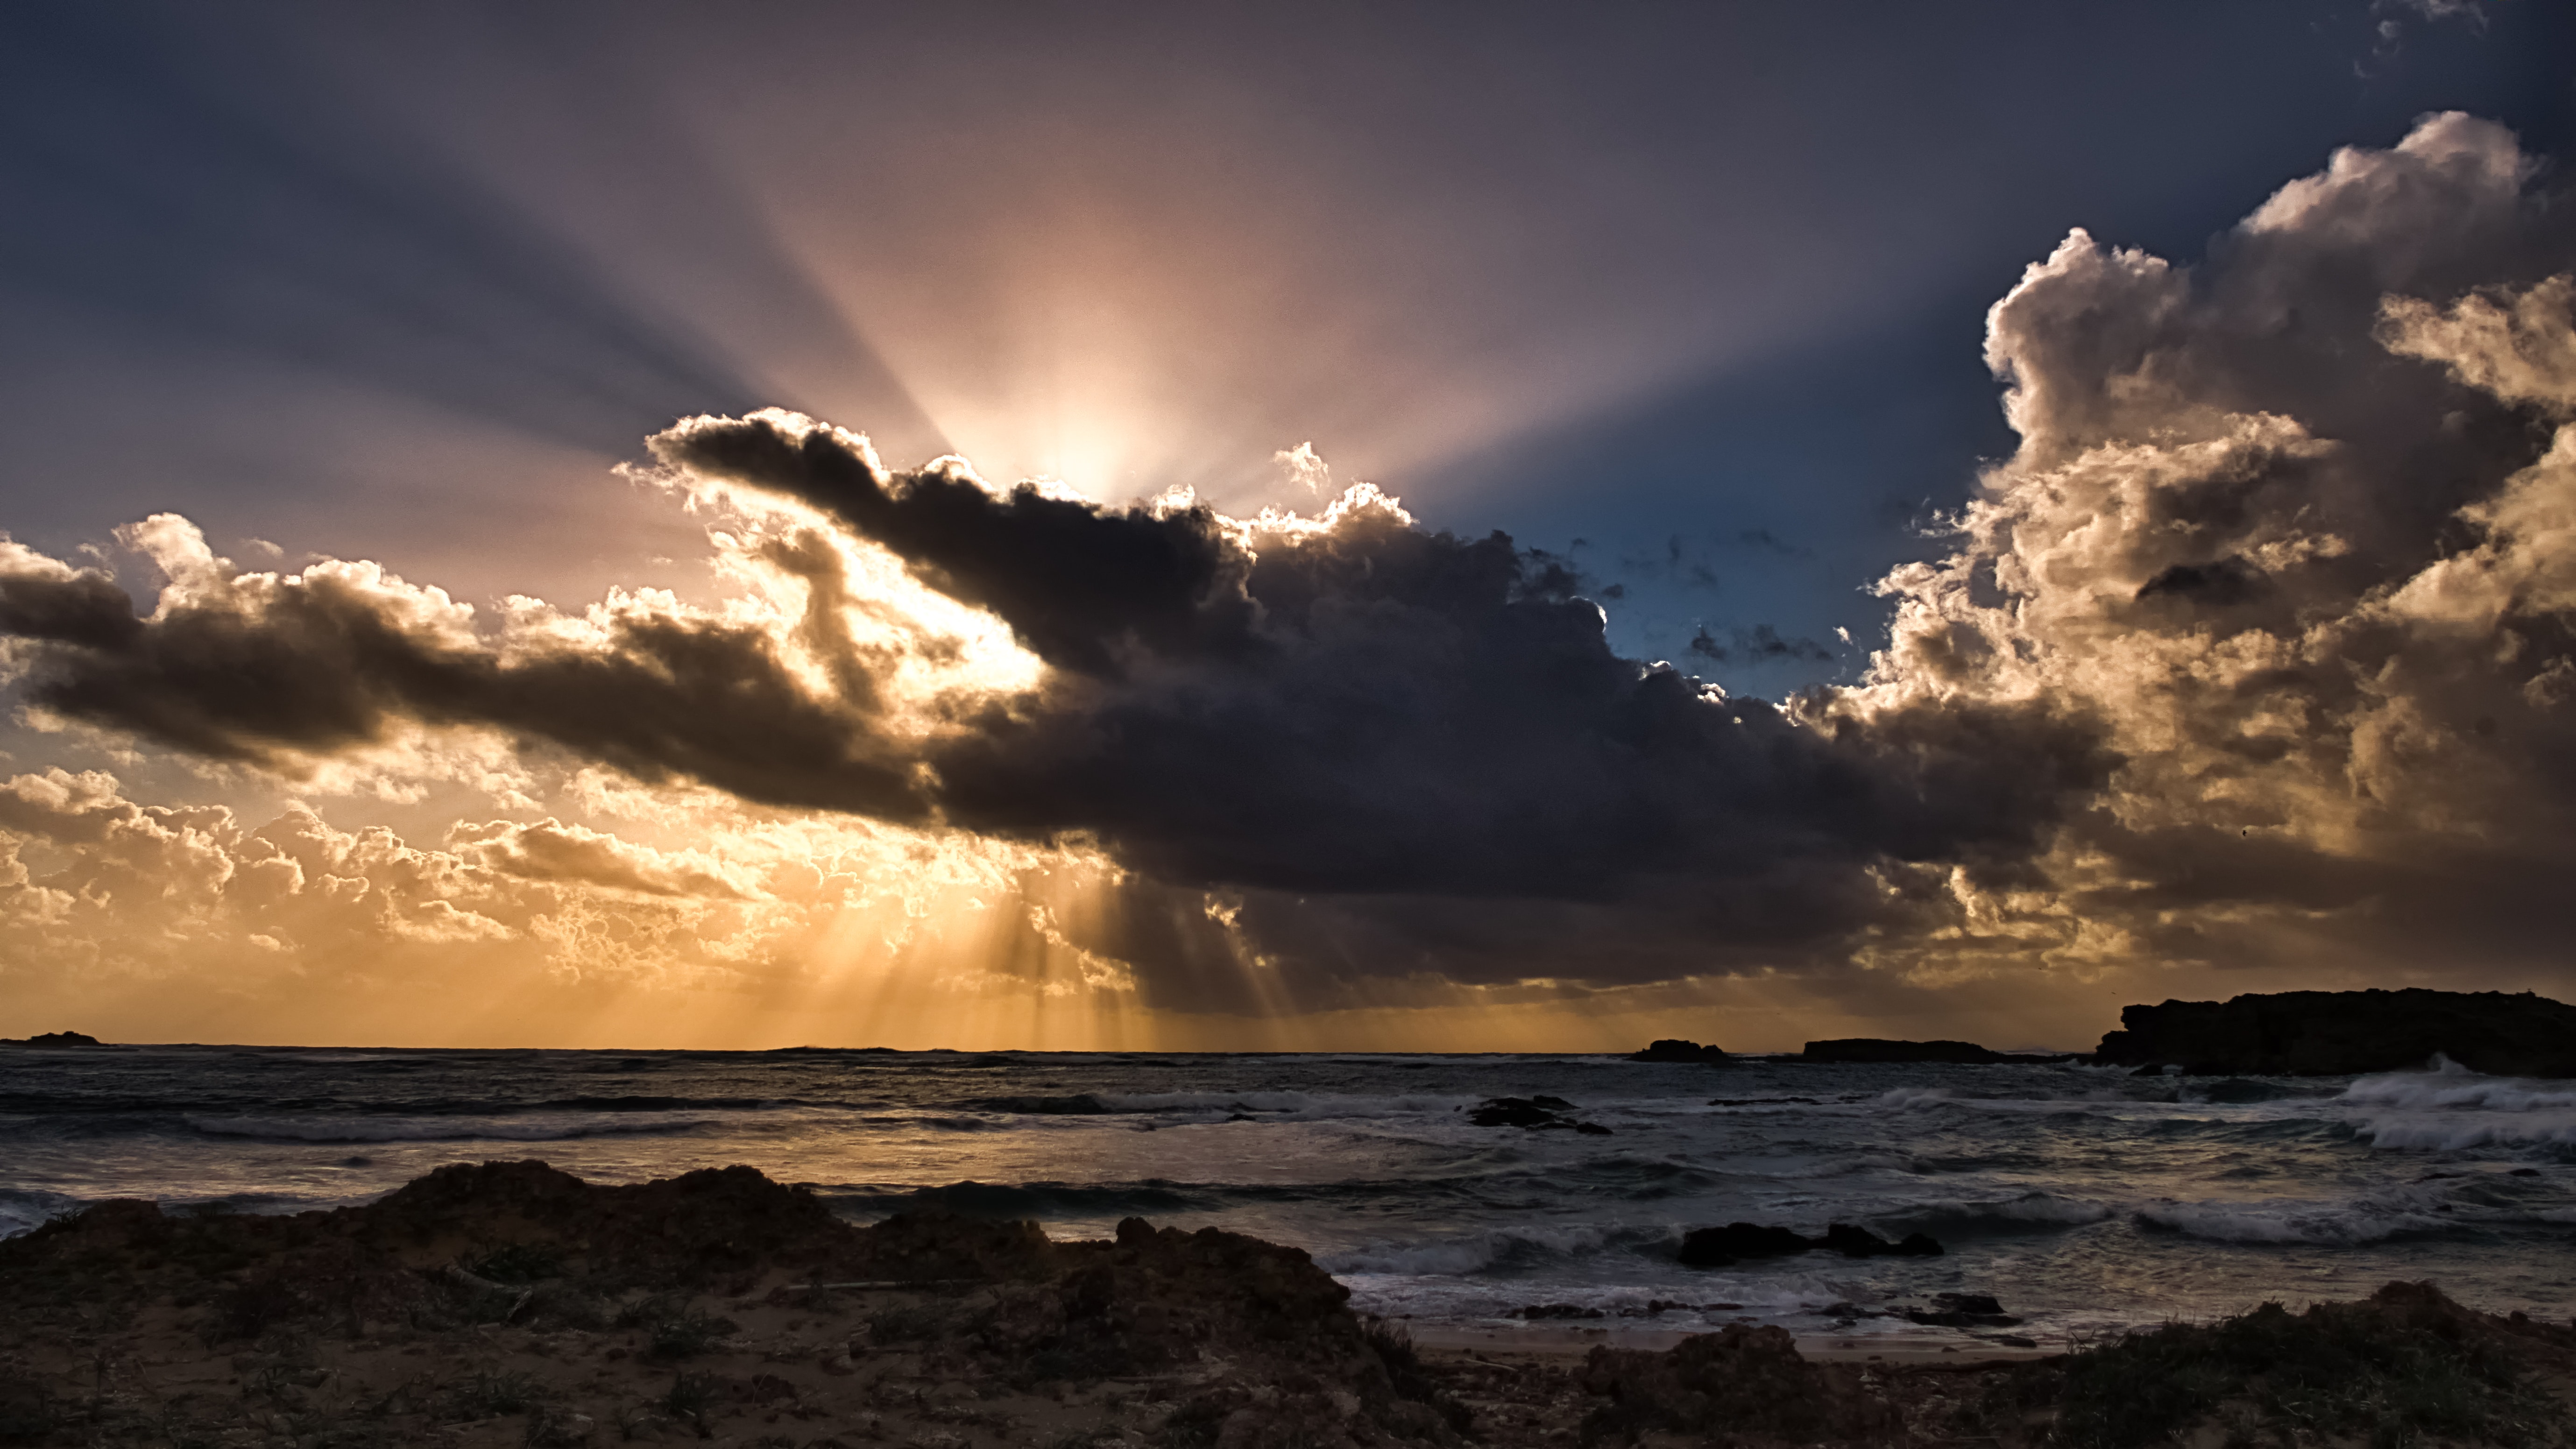
sky, cloud, horizon, sea, nature, ocean, sunset, cumulus, daytime, wind wave, coast, morning, evening, shore, sunrise, atmosphere, afterglow, dusk, calm, sunlight, wave, water, dawn, beach, sun, landscape, tide, photography, meteorological phenomenon, coastal and oceanic landforms, tropics, rock, bay, sound